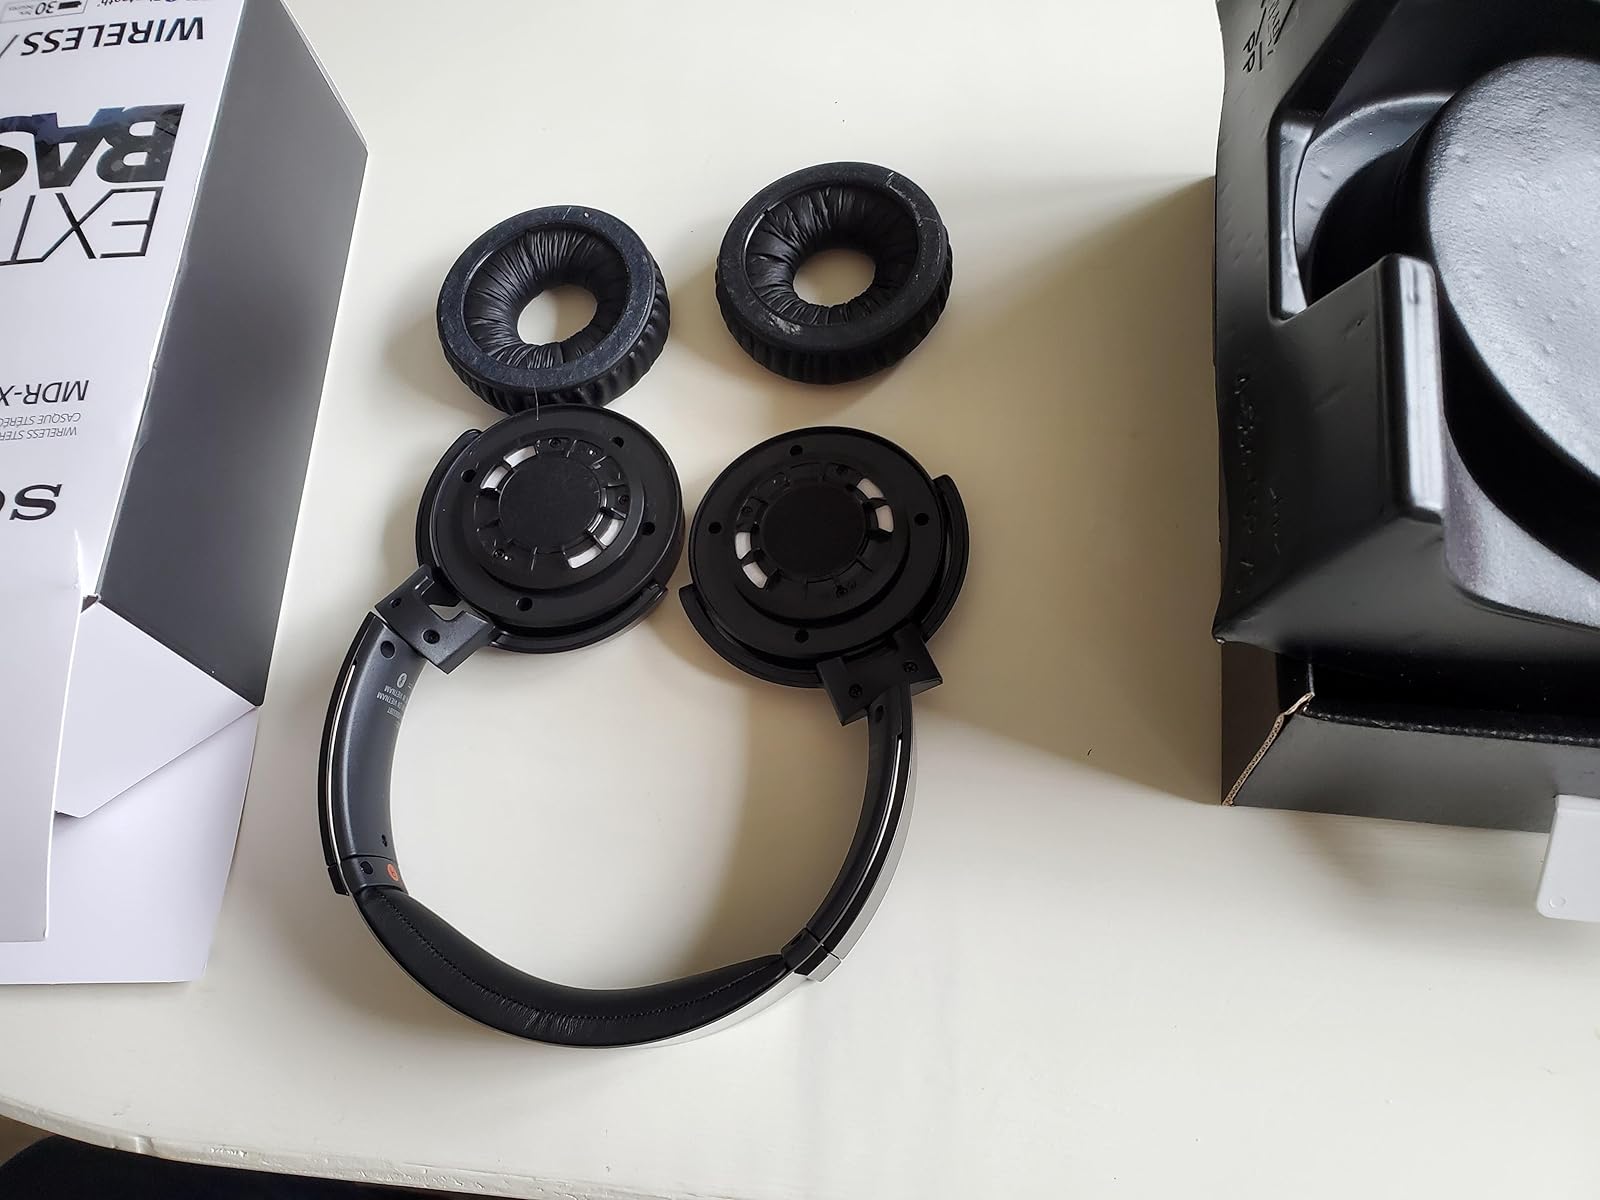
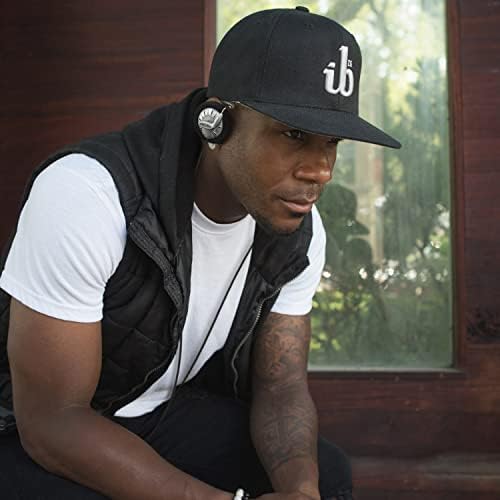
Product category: headphones
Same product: no